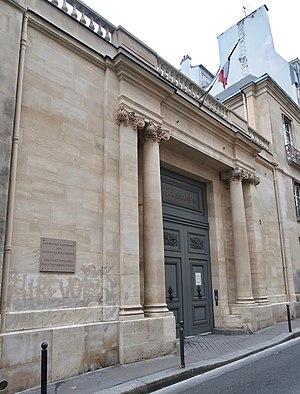
56 rue des Saint-Pères, Sciences-Po (Paris, 7e).
Renaud Denoix de Saint Marc, né le 24 septembre 1938 à Boulogne-Billancourt, est un haut fonctionnaire français.